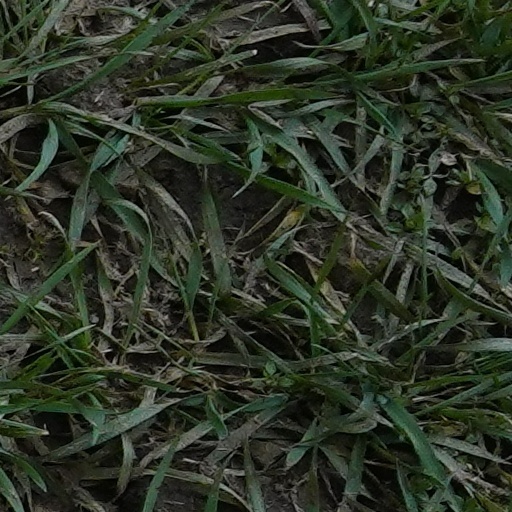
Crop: wheat